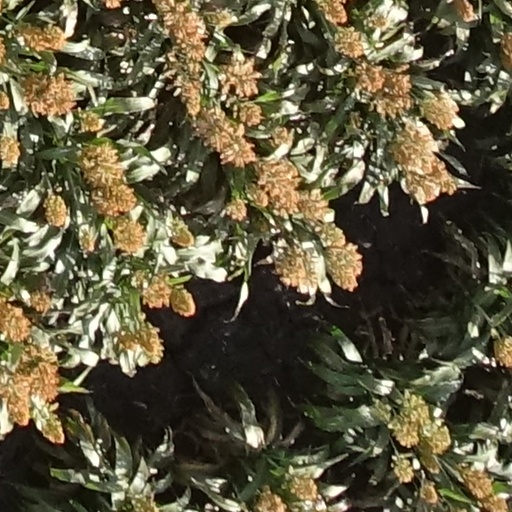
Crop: sorghum